Species

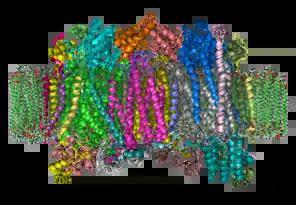
A region of the gene for the cytochrome c oxidase enzyme is used to distinguish species in the Barcode of Life Data Systems database.

In microbiology, genes can move freely even between distantly related bacteria, possibly extending to the whole bacterial domain. As a rule of thumb, microbiologists had assumed that members of Bacteria or Archaea with 16S ribosomal RNA gene sequences more similar than 97% to each other need to be checked by DNA–DNA hybridisation to decide if they belong to the same species. This concept was narrowed in 2006 to a similarity of 98.7%.